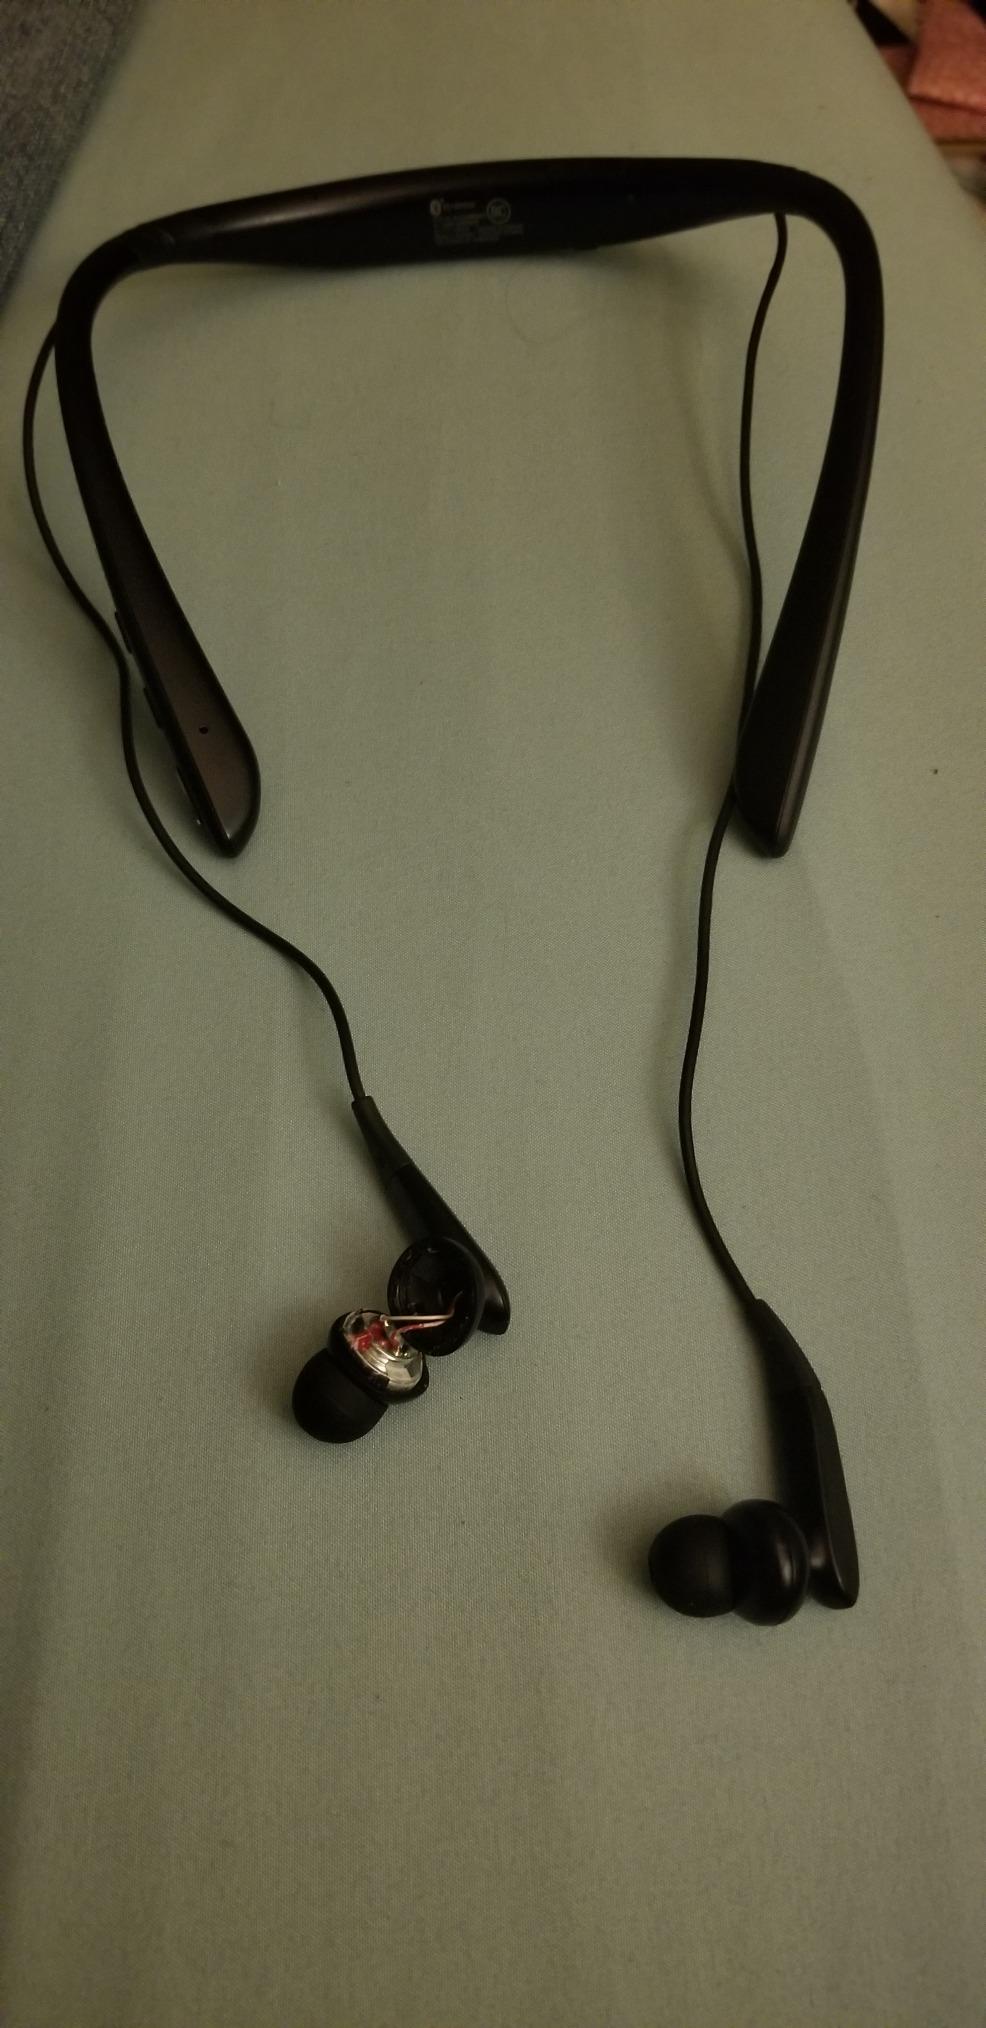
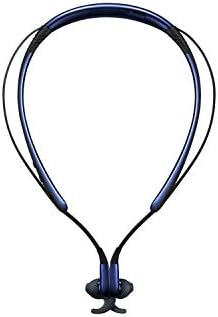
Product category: headphones
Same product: no